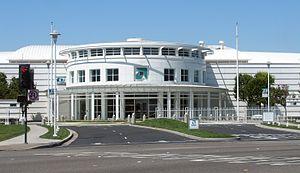
Advanced Micro Devices est un fabricant américain de semi-conducteurs, microprocesseurs, cartes graphiques basé à Santa Clara. La compagnie a été fondée le 1ᵉʳ mai 1969 par un groupe d'ingénieurs et de dirigeants de Fairchild Semiconductor. Les cofondateurs d'AMD sont Jerry Sanders, Edwin Turney, John Carey, Sven Simonsen, Jack Gifford, Frank Botte, Jim Giles et Larry Stenger. La flèche du logotype de la compagnie dirigée vers la droite symbolise sa croissance dans le « droit chemin ».